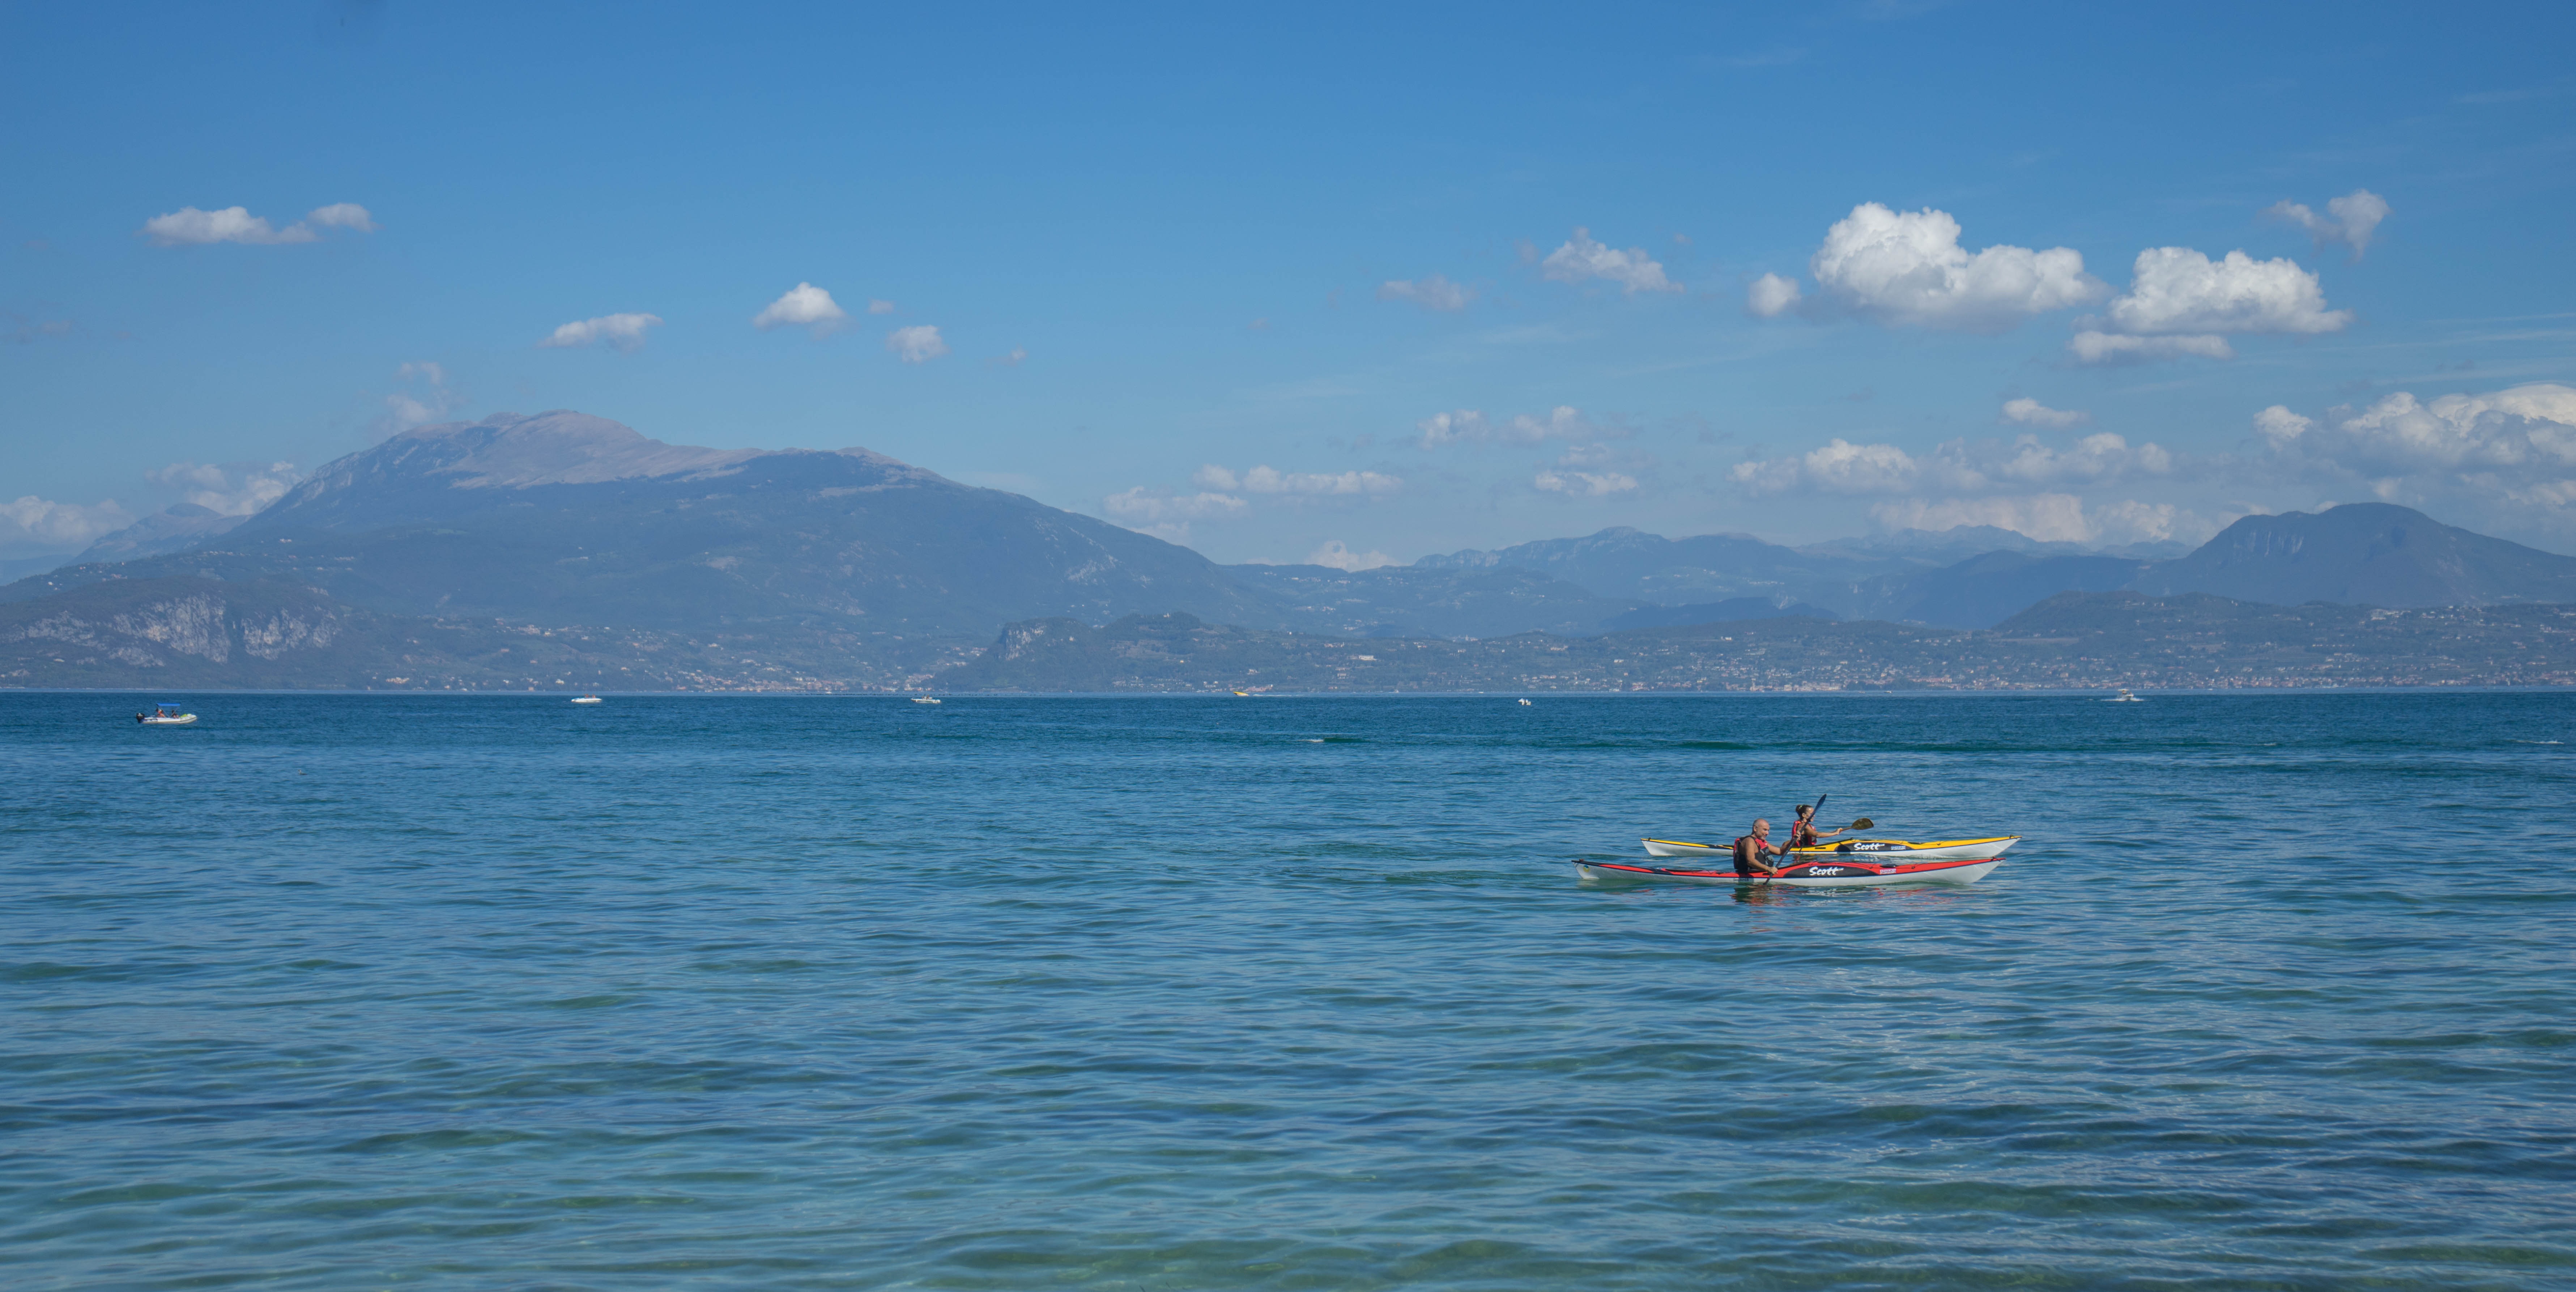
sea, water, nature, outdoor, sky, boat, lake, view, summer, vacation, travel, europe, paddle, vehicle, scenic, scenery, bay, blue, tourism, kayak, sports equipment, boating, mountains, kayaking, watercraft, loch, italian, lombardy, lake garda, sirmione, sea kayak